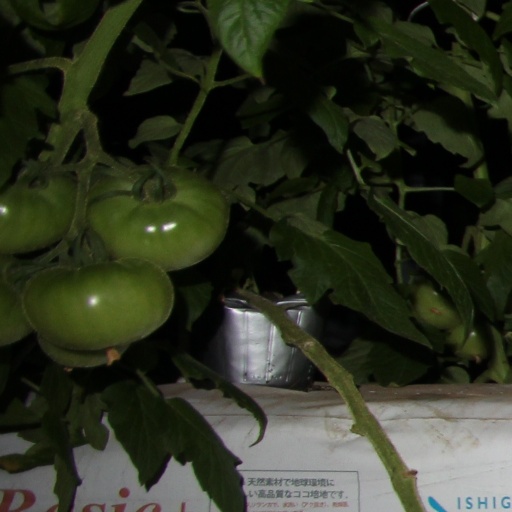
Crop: tomato